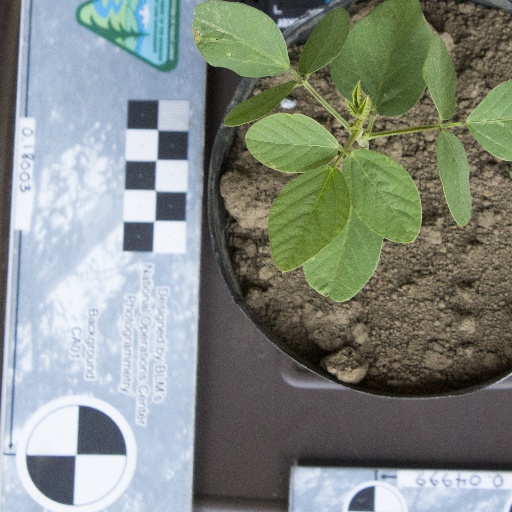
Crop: soybean